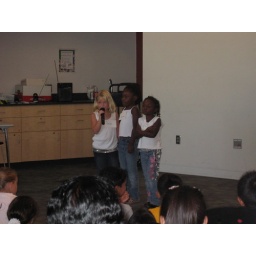
The girls were in a talent show at the library